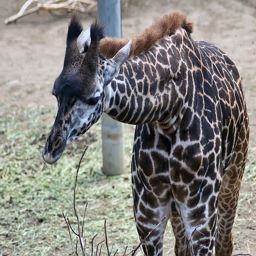
A close up of a giraffe in dirt
The adult giraffe has dark brown spots on it's body.
A giraffe that is standing by itself in an enclosure.
A baby giraffe is bending its neck towards the ground.
A small giraffe holds it head above some twigs.